Lois Michele Young

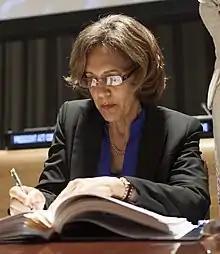

Lois Michele Young, (born 19 January 1951) is a Belizean diplomat who currently serves as the Permanent Representative of Belize to the United Nations.